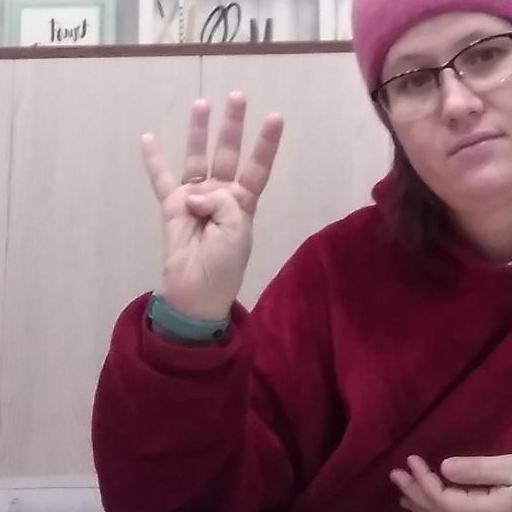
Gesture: four